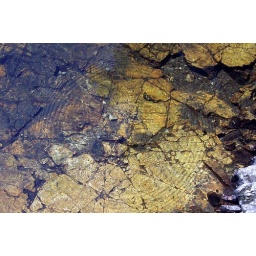
Ripples in the water above the rock bottom